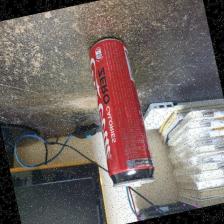
Label: cans